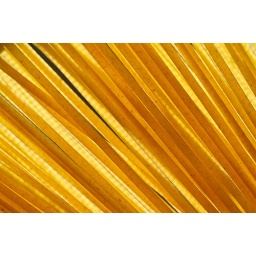
Linguine, shot in the kitchen window and back lit with the evening sun.